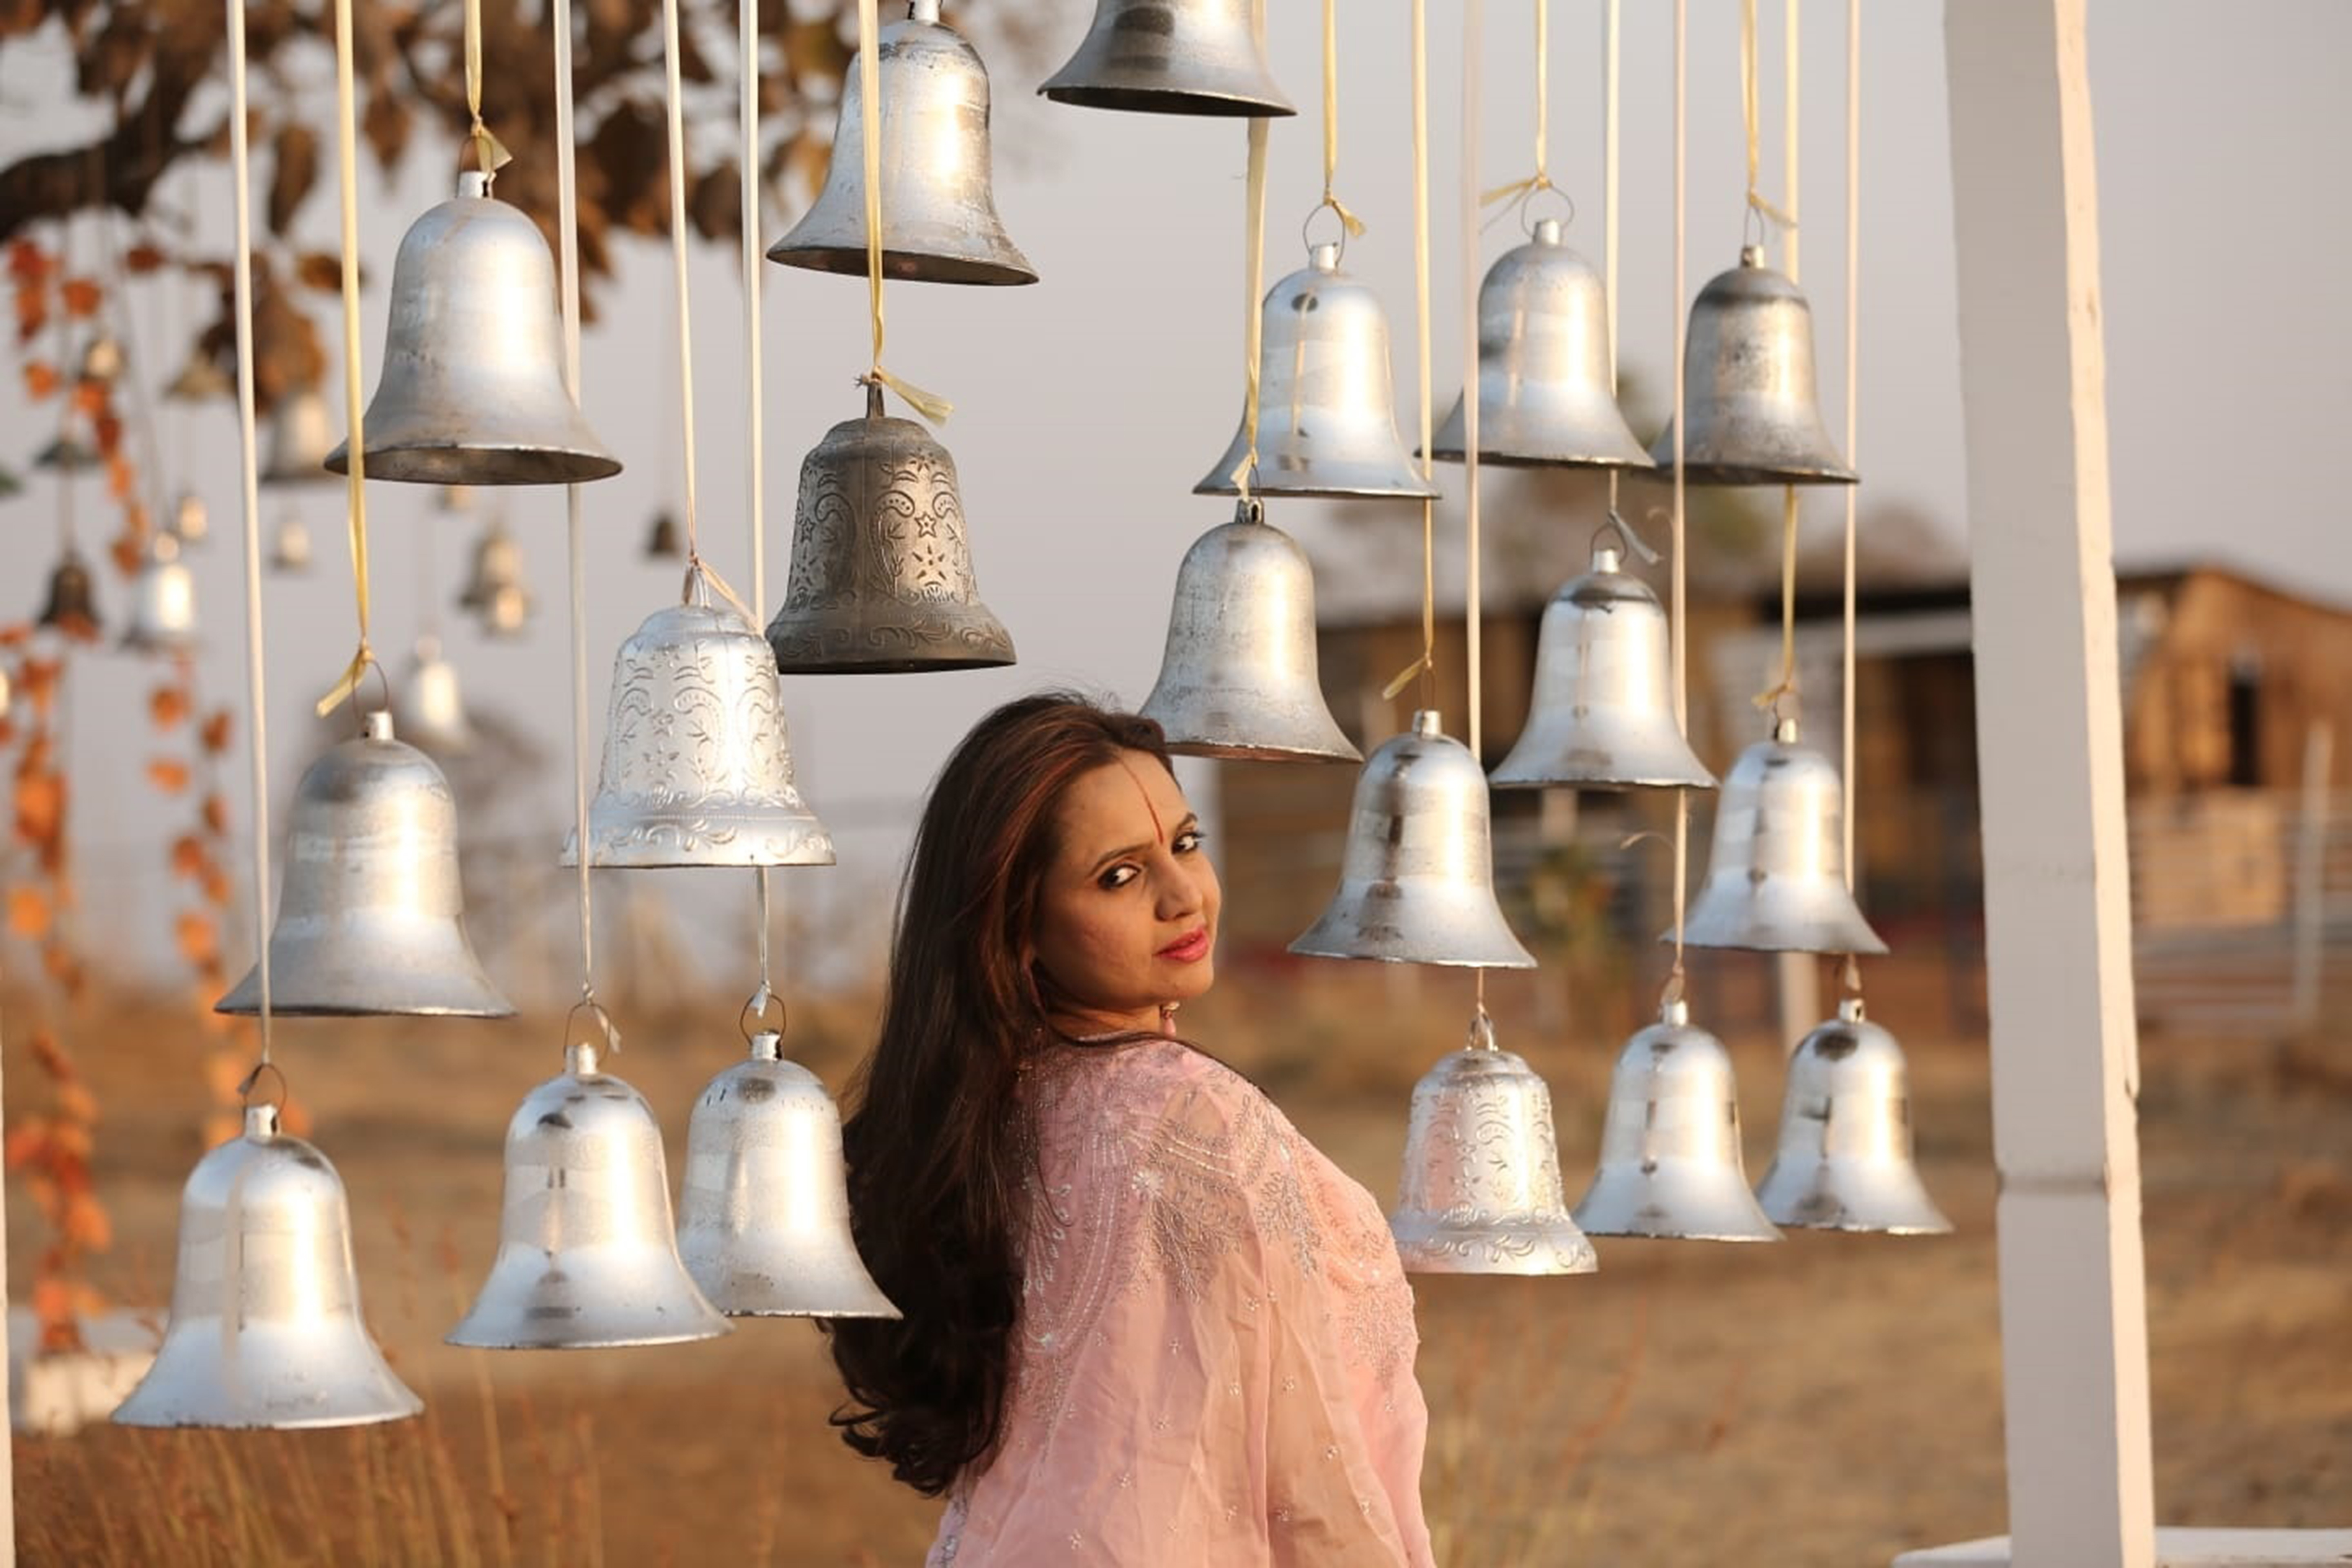
woman, outerwear, photograph, white, light, fashion, lamp, textile, lighting, wood, hat, interior design, dress, leisure, beauty, fashion design, porcelain, room, sitting, lampshade, eyewear, fashion accessory, light fixture, ceramic, collection, tourism, lighting accessory, fun, illustration, photography, vacation